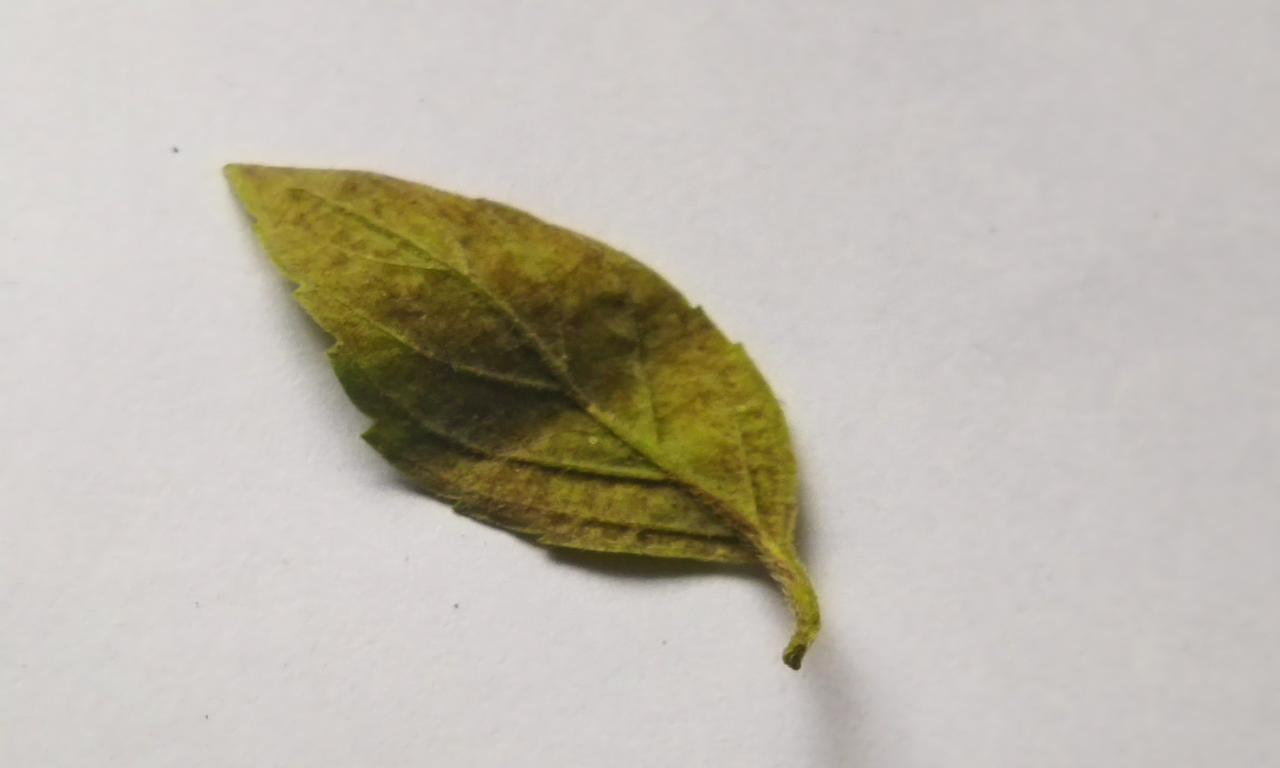
Label: Spoiled